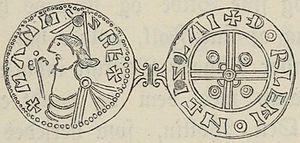
Magnús Iᵉʳ Óláfsson goði fut roi de Norvège de 1035 à 1047 et roi de Danemark de 1042 à 1047.